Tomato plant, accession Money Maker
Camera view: bottom (45 deg); turntable rotation: 300 degrees
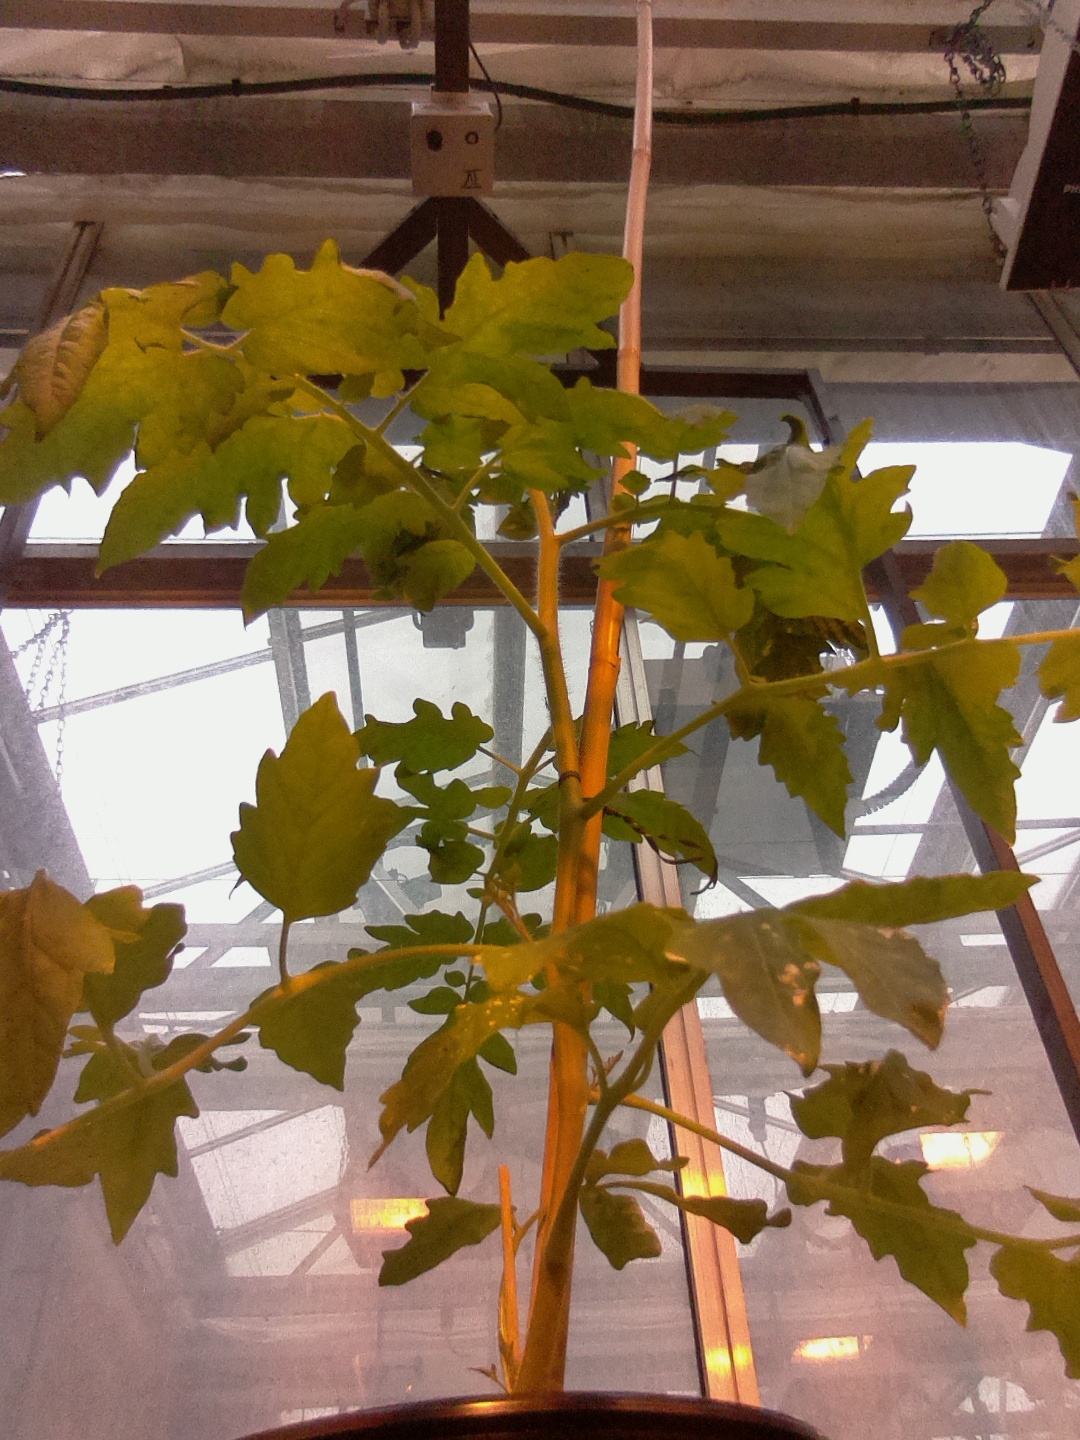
BBCH growth stage 51: First inflorence visible, visible closed flower bud